Muar (town)

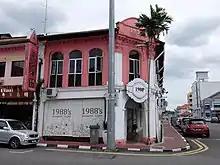
Old building in the town turned into a café dated back to 1926.

Ferry services to Dumai, Sumatra, Indonesia, is also available on a regular basis, departing from the Custom Jetty. Muar is the only district (besides the state capital Johor Bahru) in Johor that has its own Custom and Excise Duty Department office and checkpoint at its own jetty.